Ab urbe condita

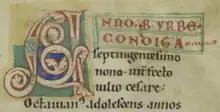
"Anno ab urbe condita", rubricated and with a decorated initial, from the medieval "Chronicle of Saint Pantaleon"

Ab urbe condita ('from the founding of the City'), or ('in the year since the city's founding'), abbreviated as AUC or AVC, expresses a date in years since 753 BC, the traditional founding of Rome. It is an expression used in antiquity and by classical historians to refer to a given year in Ancient Rome. In reference to the traditional year of the foundation of Rome, the year 1 BC would be written AUC 753, whereas AD 1 would be AUC 754. The foundation of the Roman Empire in 27 BC would be AUC 727. The current year AD 2025 would be AUC .